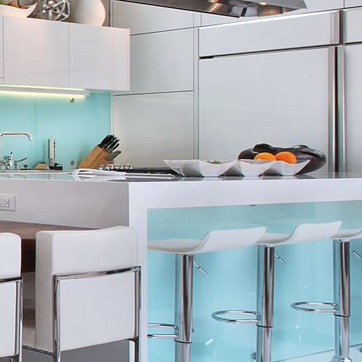
Material: polishedstone